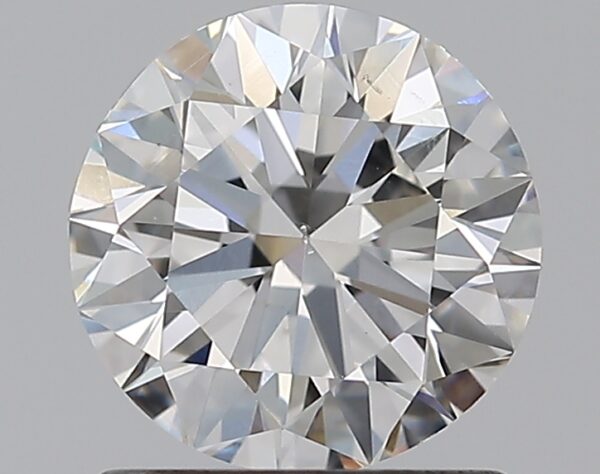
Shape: round
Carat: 1
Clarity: VS2
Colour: G
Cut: EX
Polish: EX
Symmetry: EX
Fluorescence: F
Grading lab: GIA
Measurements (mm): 6.34 x 6.38 x 3.93